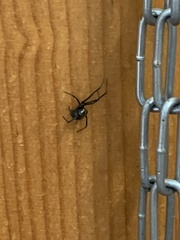
Species: Lactrodectus_hesperus